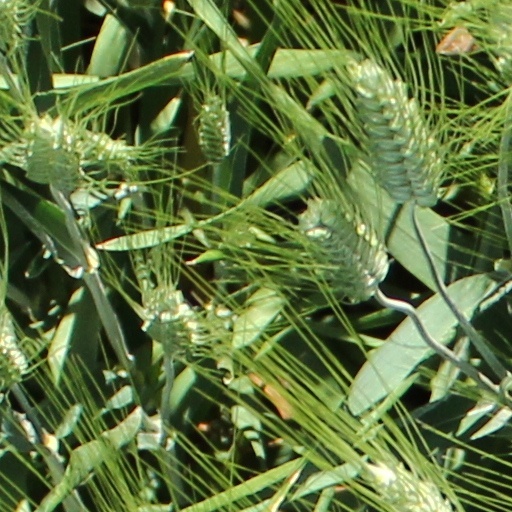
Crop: wheat